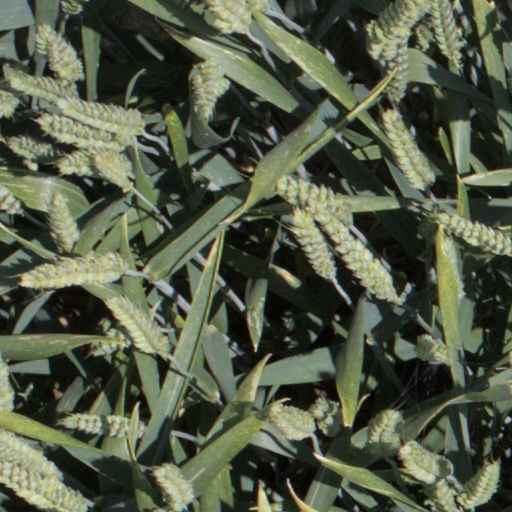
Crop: wheat